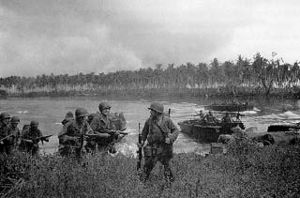
Los Negros
Første bølge går i land på Los Negros den 29. februar 1944
Los Negros Island er den 3. største af Admiralitetsøerne. Den har betydning fordi den rummer den vigtigste lufthavn i Manus provinsen på sin østkyst ved Momote. Den har forbindelse til Lorengau, provinshovedstaden på Manus via en hovedvej og en bro. Den er adskilt fra den større Manus ø af naturhavnen Seeadler Harbor.